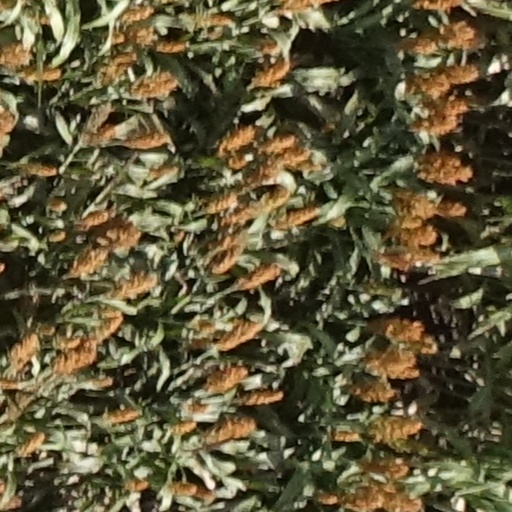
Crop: sorghum